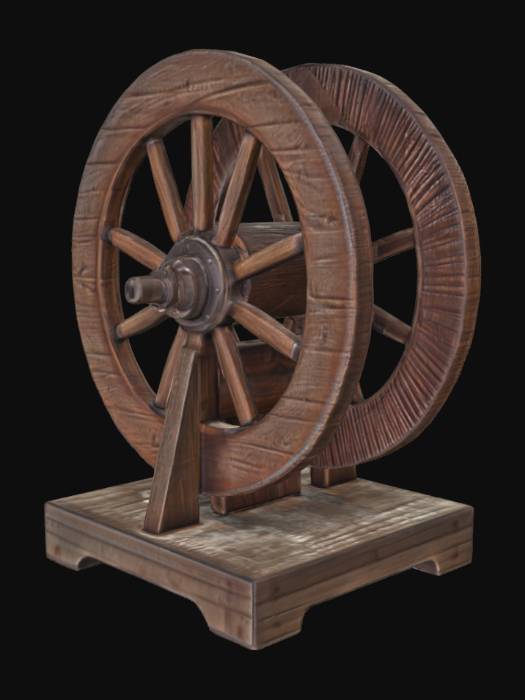
미적 점수 (1~10점): 7